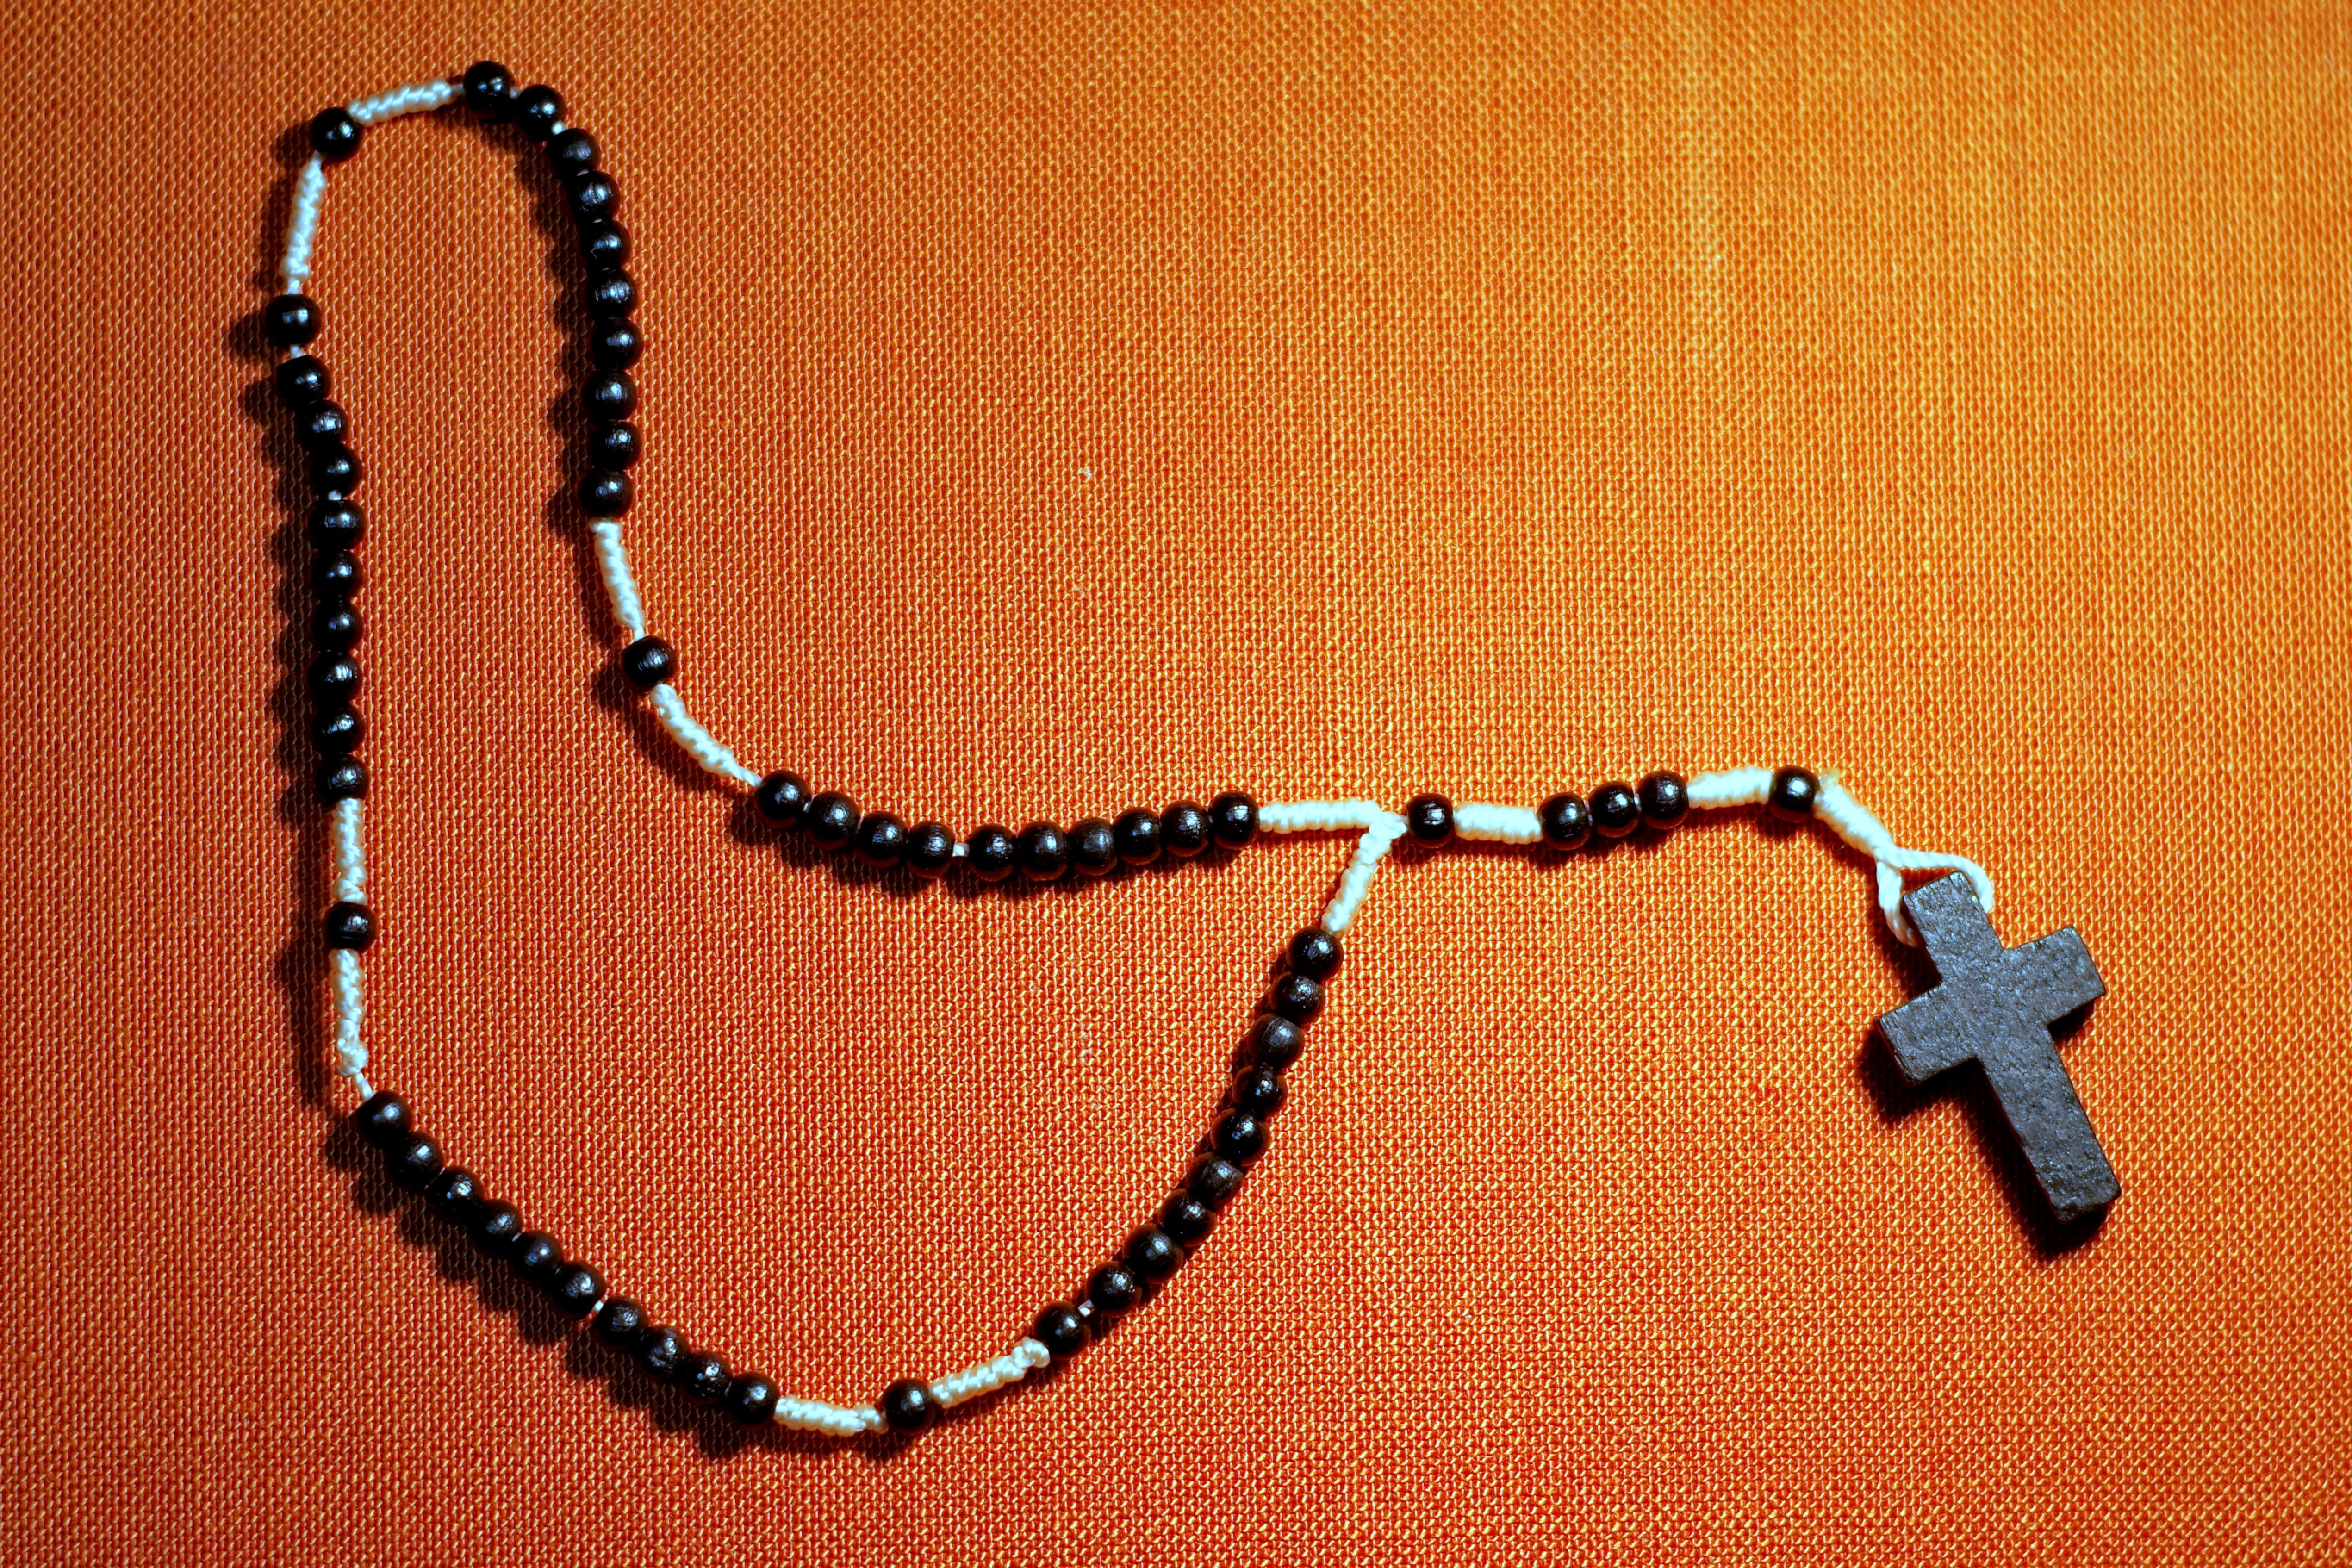
chain, religion, church, cross, bead, pray, necklace, jewellery, religious, catholic, christ, faith, jesus, prayer, poverty, christianity, sacrament, beads, devotion, catholicism, suffering, the rosary, fashion accessory, a place of prayer, the simplicity of the